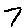
Label: 7